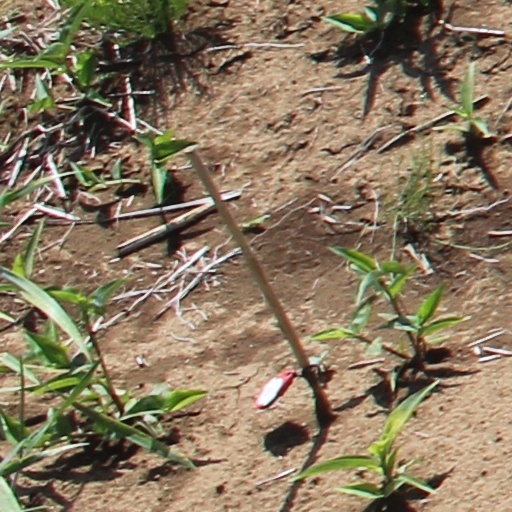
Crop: wheat